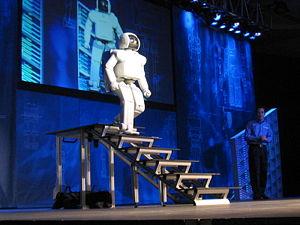
Le Japon, en forme longue l'État du Japon, en japonais Nihon ou Nippon et Nihon-koku ou Nippon-koku respectivement, est un pays insulaire de l'Asie de l'Est, situé entre l'océan Pacifique et la mer du Japon, à l'est de la Chine, de la Corée du Sud et de la Russie, et au nord de Taïwan. Étymologiquement, les kanjis qui composent le nom du Japon signifient « pays d'origine du Soleil » ; c'est ainsi que le Japon est désigné comme le « pays du soleil levant ».